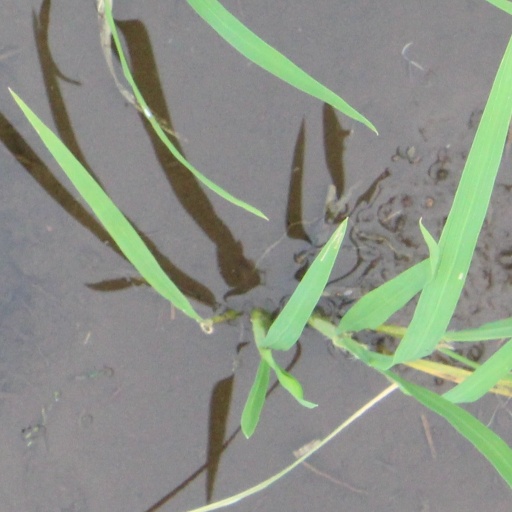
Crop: rice